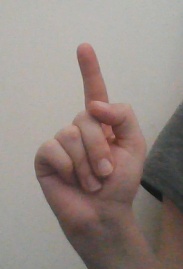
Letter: bb